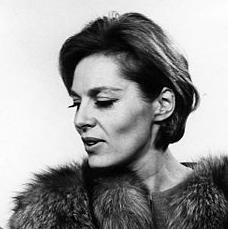
Age: 42